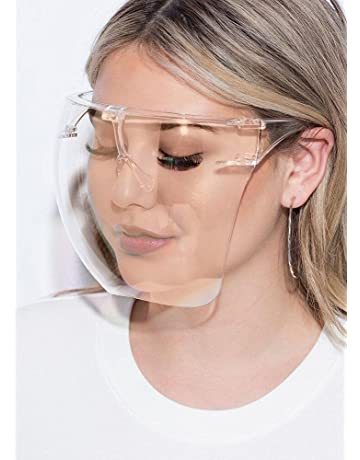
Objects detected:
Face_Shield